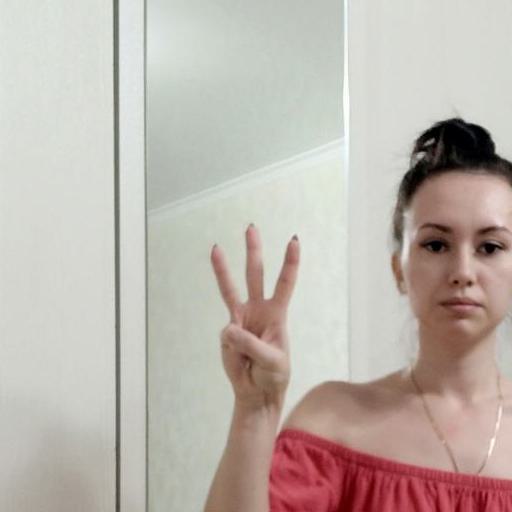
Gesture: three